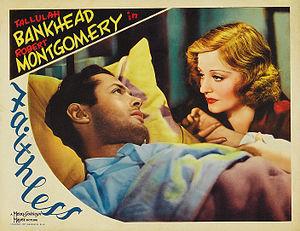
Faithless est un film américain réalisé par Harry Beaumont, sorti en 1932.